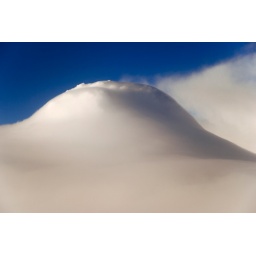
Mountains of cloud in the sky